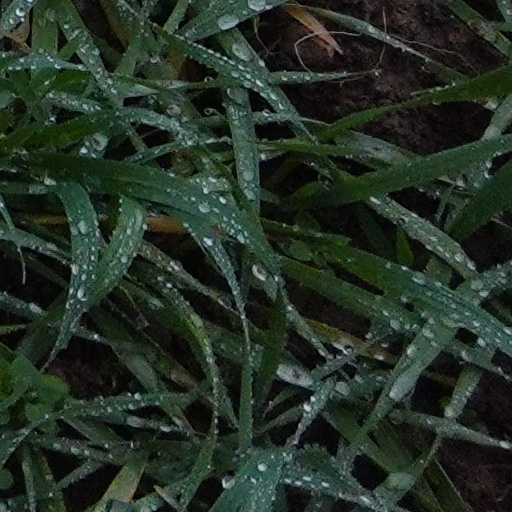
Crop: wheat